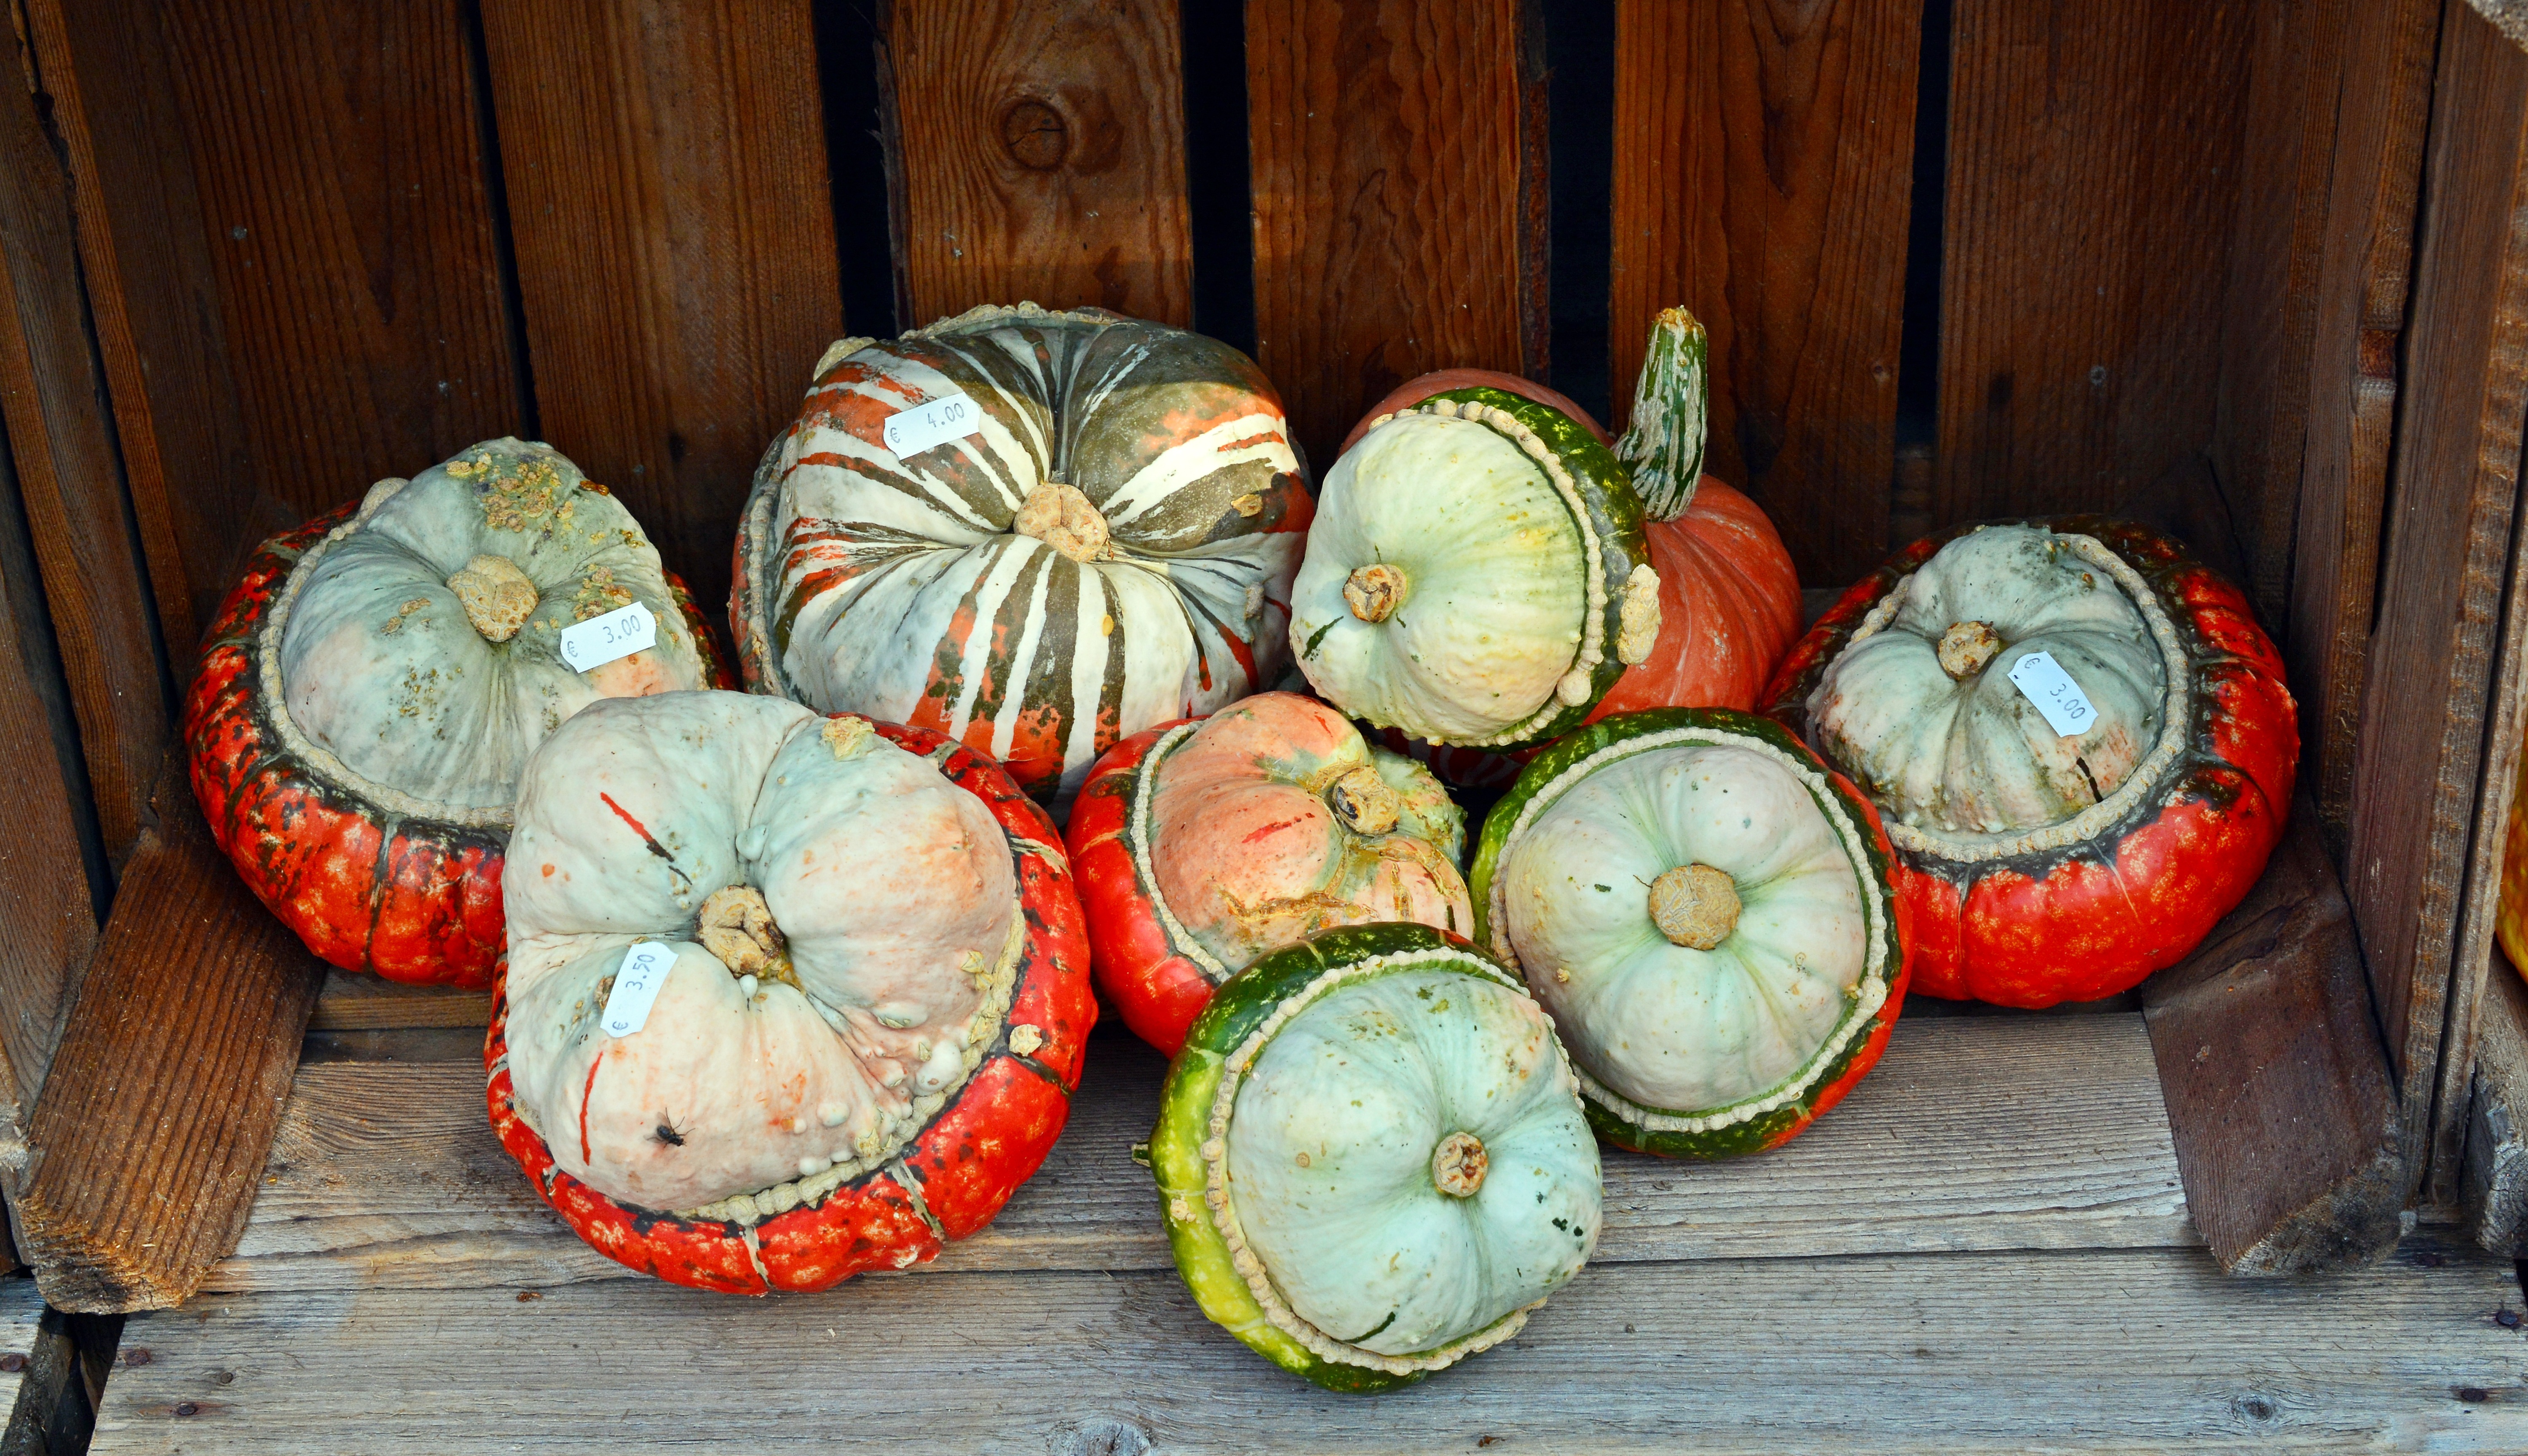
plant, wood, farm, flower, decoration, food, produce, vegetable, autumn, pumpkin, squash, gourd, coconut, thanksgiving, september, sale, carving, benefit from, cucurbita, pumpkin soup, flowering plant, harvest time, pumpkin yard cordes, land plant, cucumber gourd and melon family